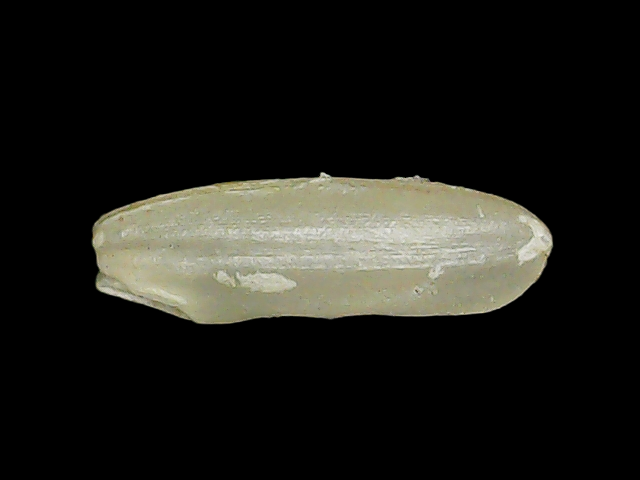
Rice variety: Binadhan11